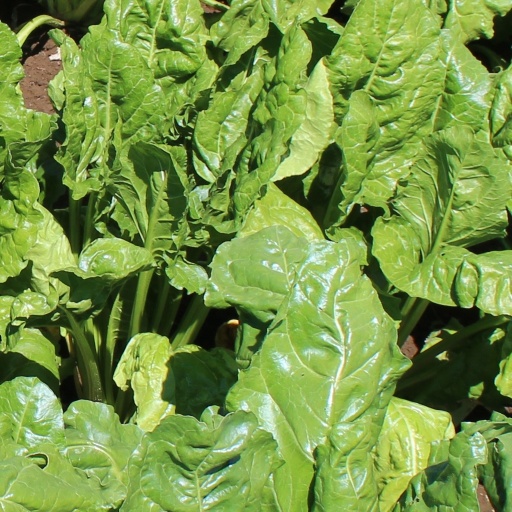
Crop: sugar beet